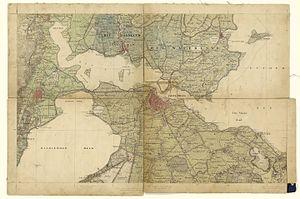
Le Pampus est un chenal reliant Amsterdam à l'IJsselmeer, aux Pays-Bas. Une île artificielle et un fort faisant partie de la ligne de défense d'Amsterdam ont été construits à la fin du XIXᵉ siècle à proximité du chenal.
L’IJ est un lac néerlandais d'eau douce, de Hollande-Septentrionale, située à Amsterdam. Séparé en deux par des écluses, il est le reliquat d'une baie beaucoup plus vaste.